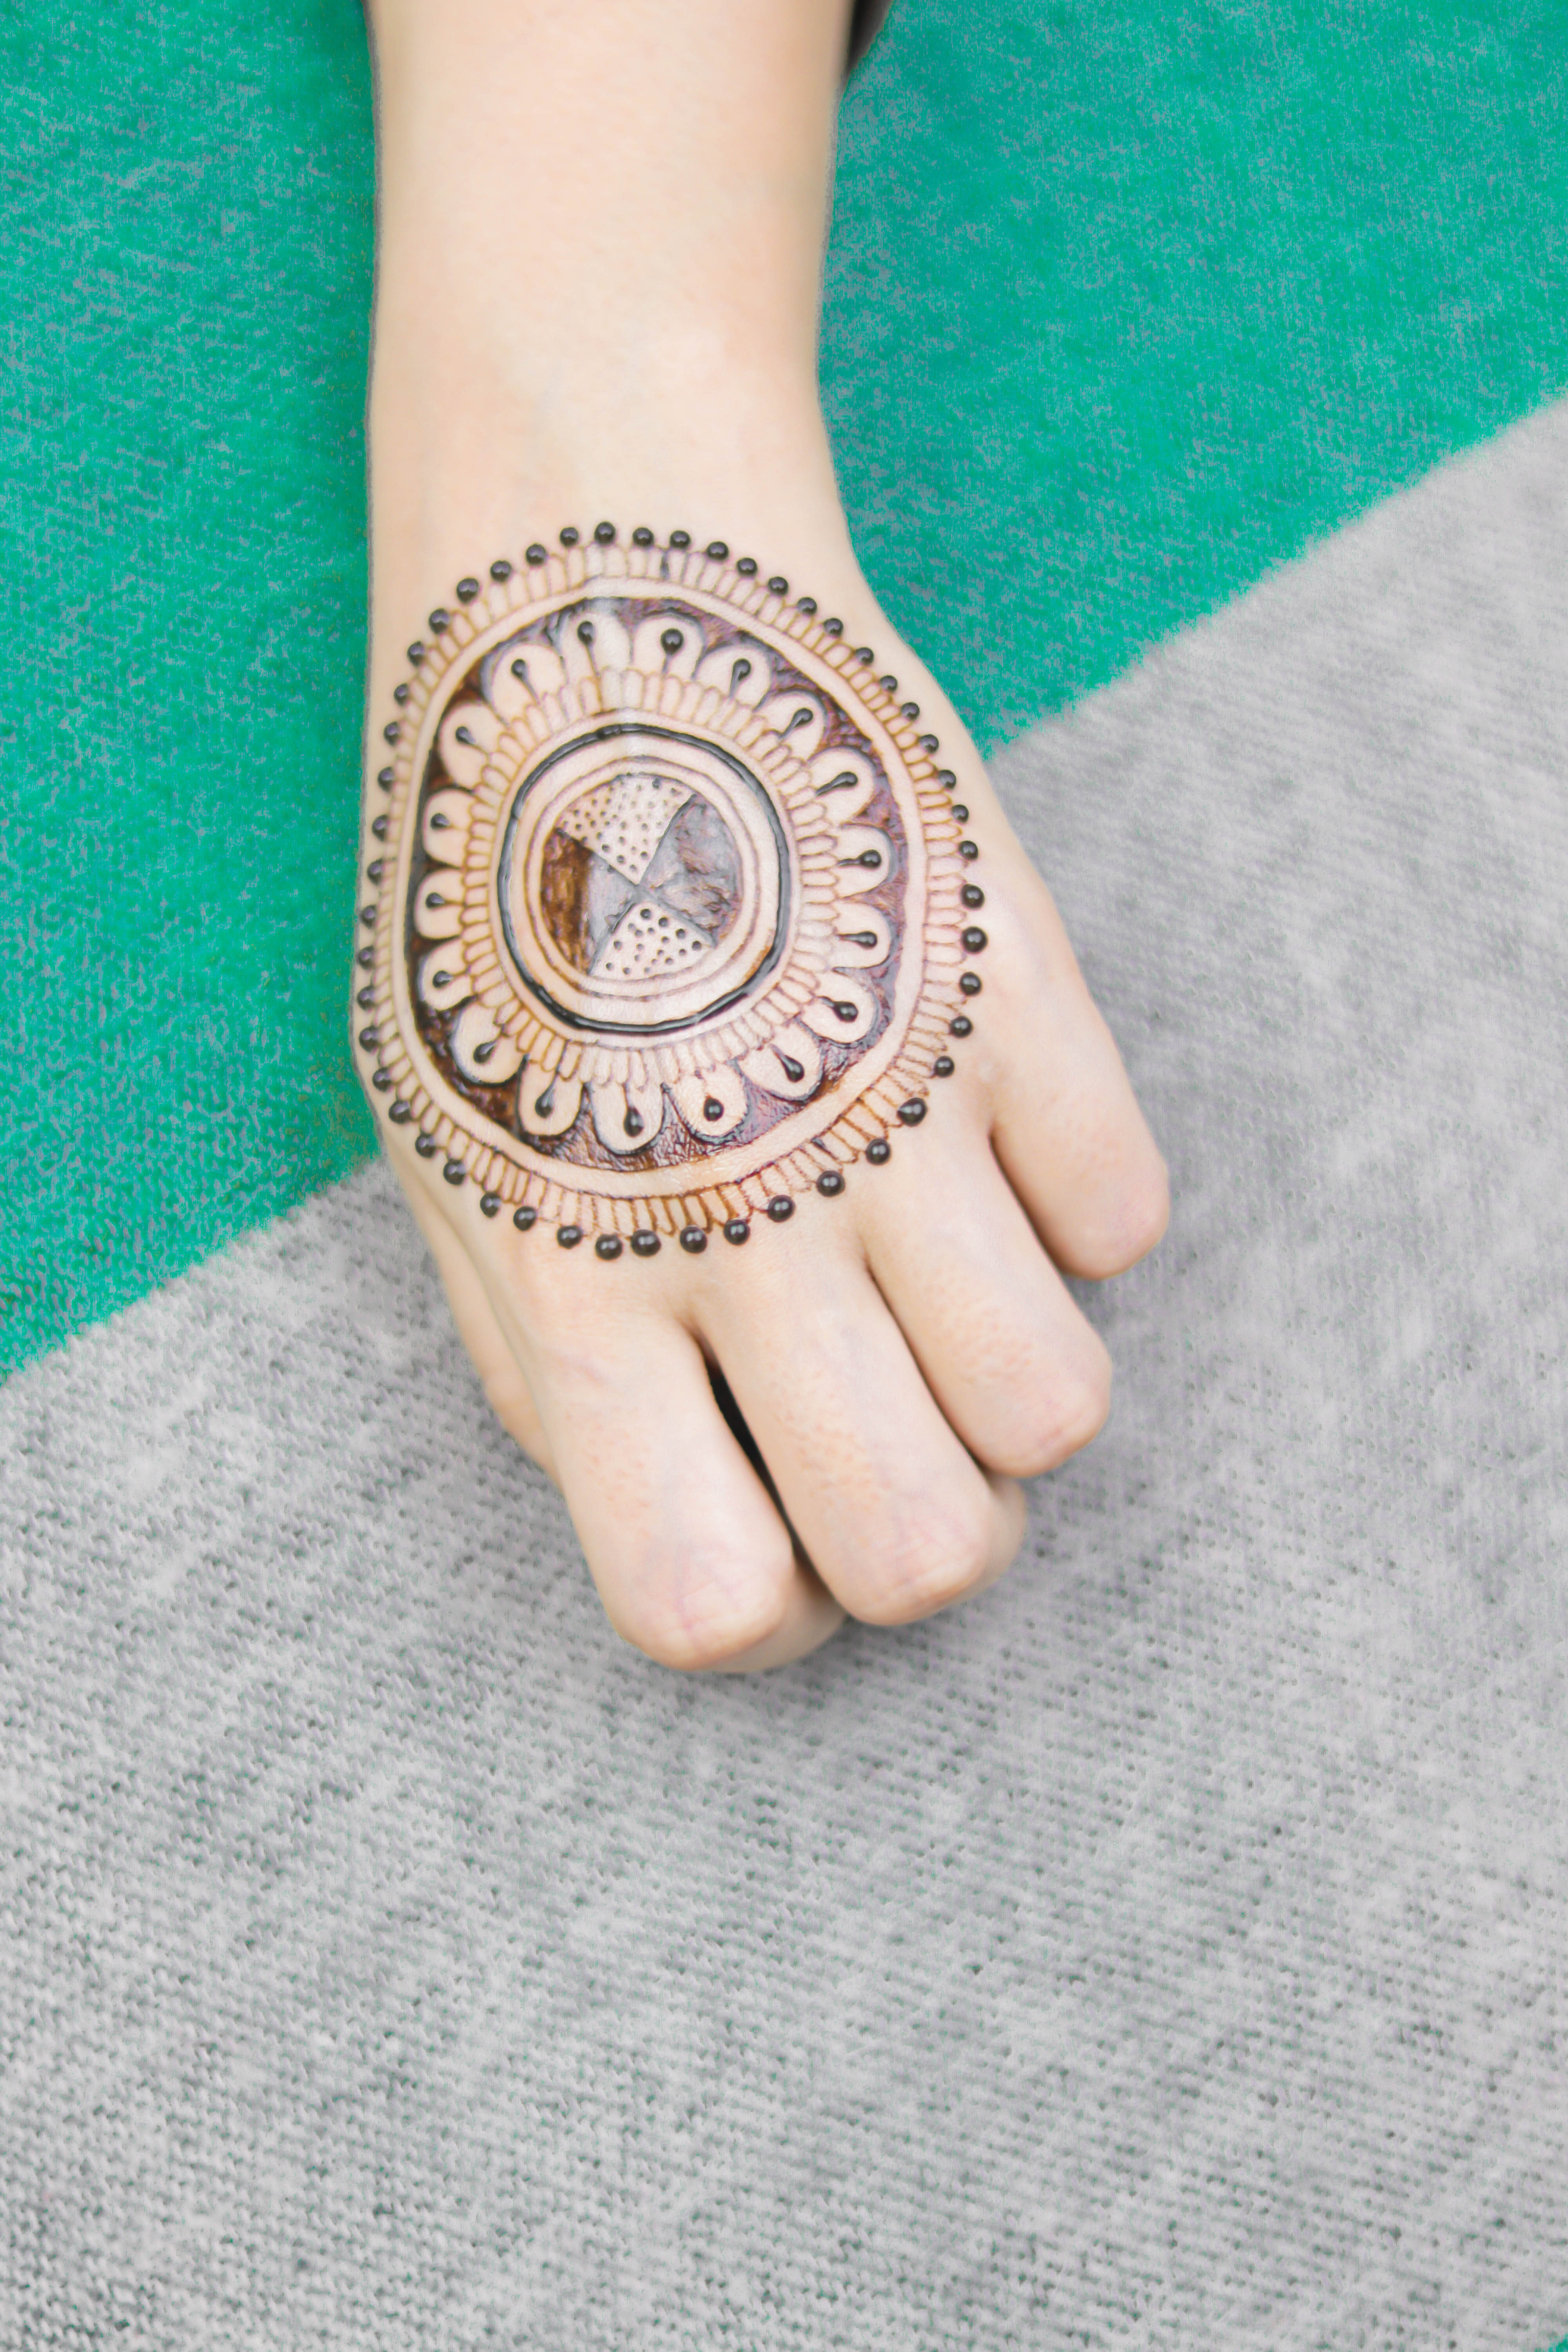
beautiful, bridal dress, bridal tattoos, bride, bride fashion, bride style, celebration, ceremony, closeup, culture, design, fashion, female, girls fashion, henna, henna art, henna design, indian bridal, jewelry, marriage, mehndi design, mehndi hands, pakistani culture, pretty, ritual, tattoo designs, tattoos, tradition, traditional, wedding, wedding ceremony, wedding tattoos, woman, women fashions, pattern, skin, hand, wrist, fashion accessory, jewellery, finger, nail, mehndi, beige